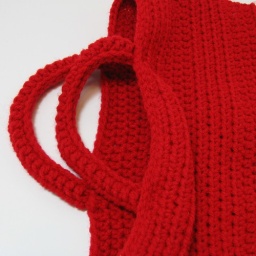
breeze bag in red